Table (information)

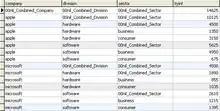
An example of a table containing rows with summary information. The summary information consists of subtotals that are combined from previous rows within the same column.

The concept of dimension is also a part of basic terminology. Any "simple" table can be represented as a "multi-dimensional"